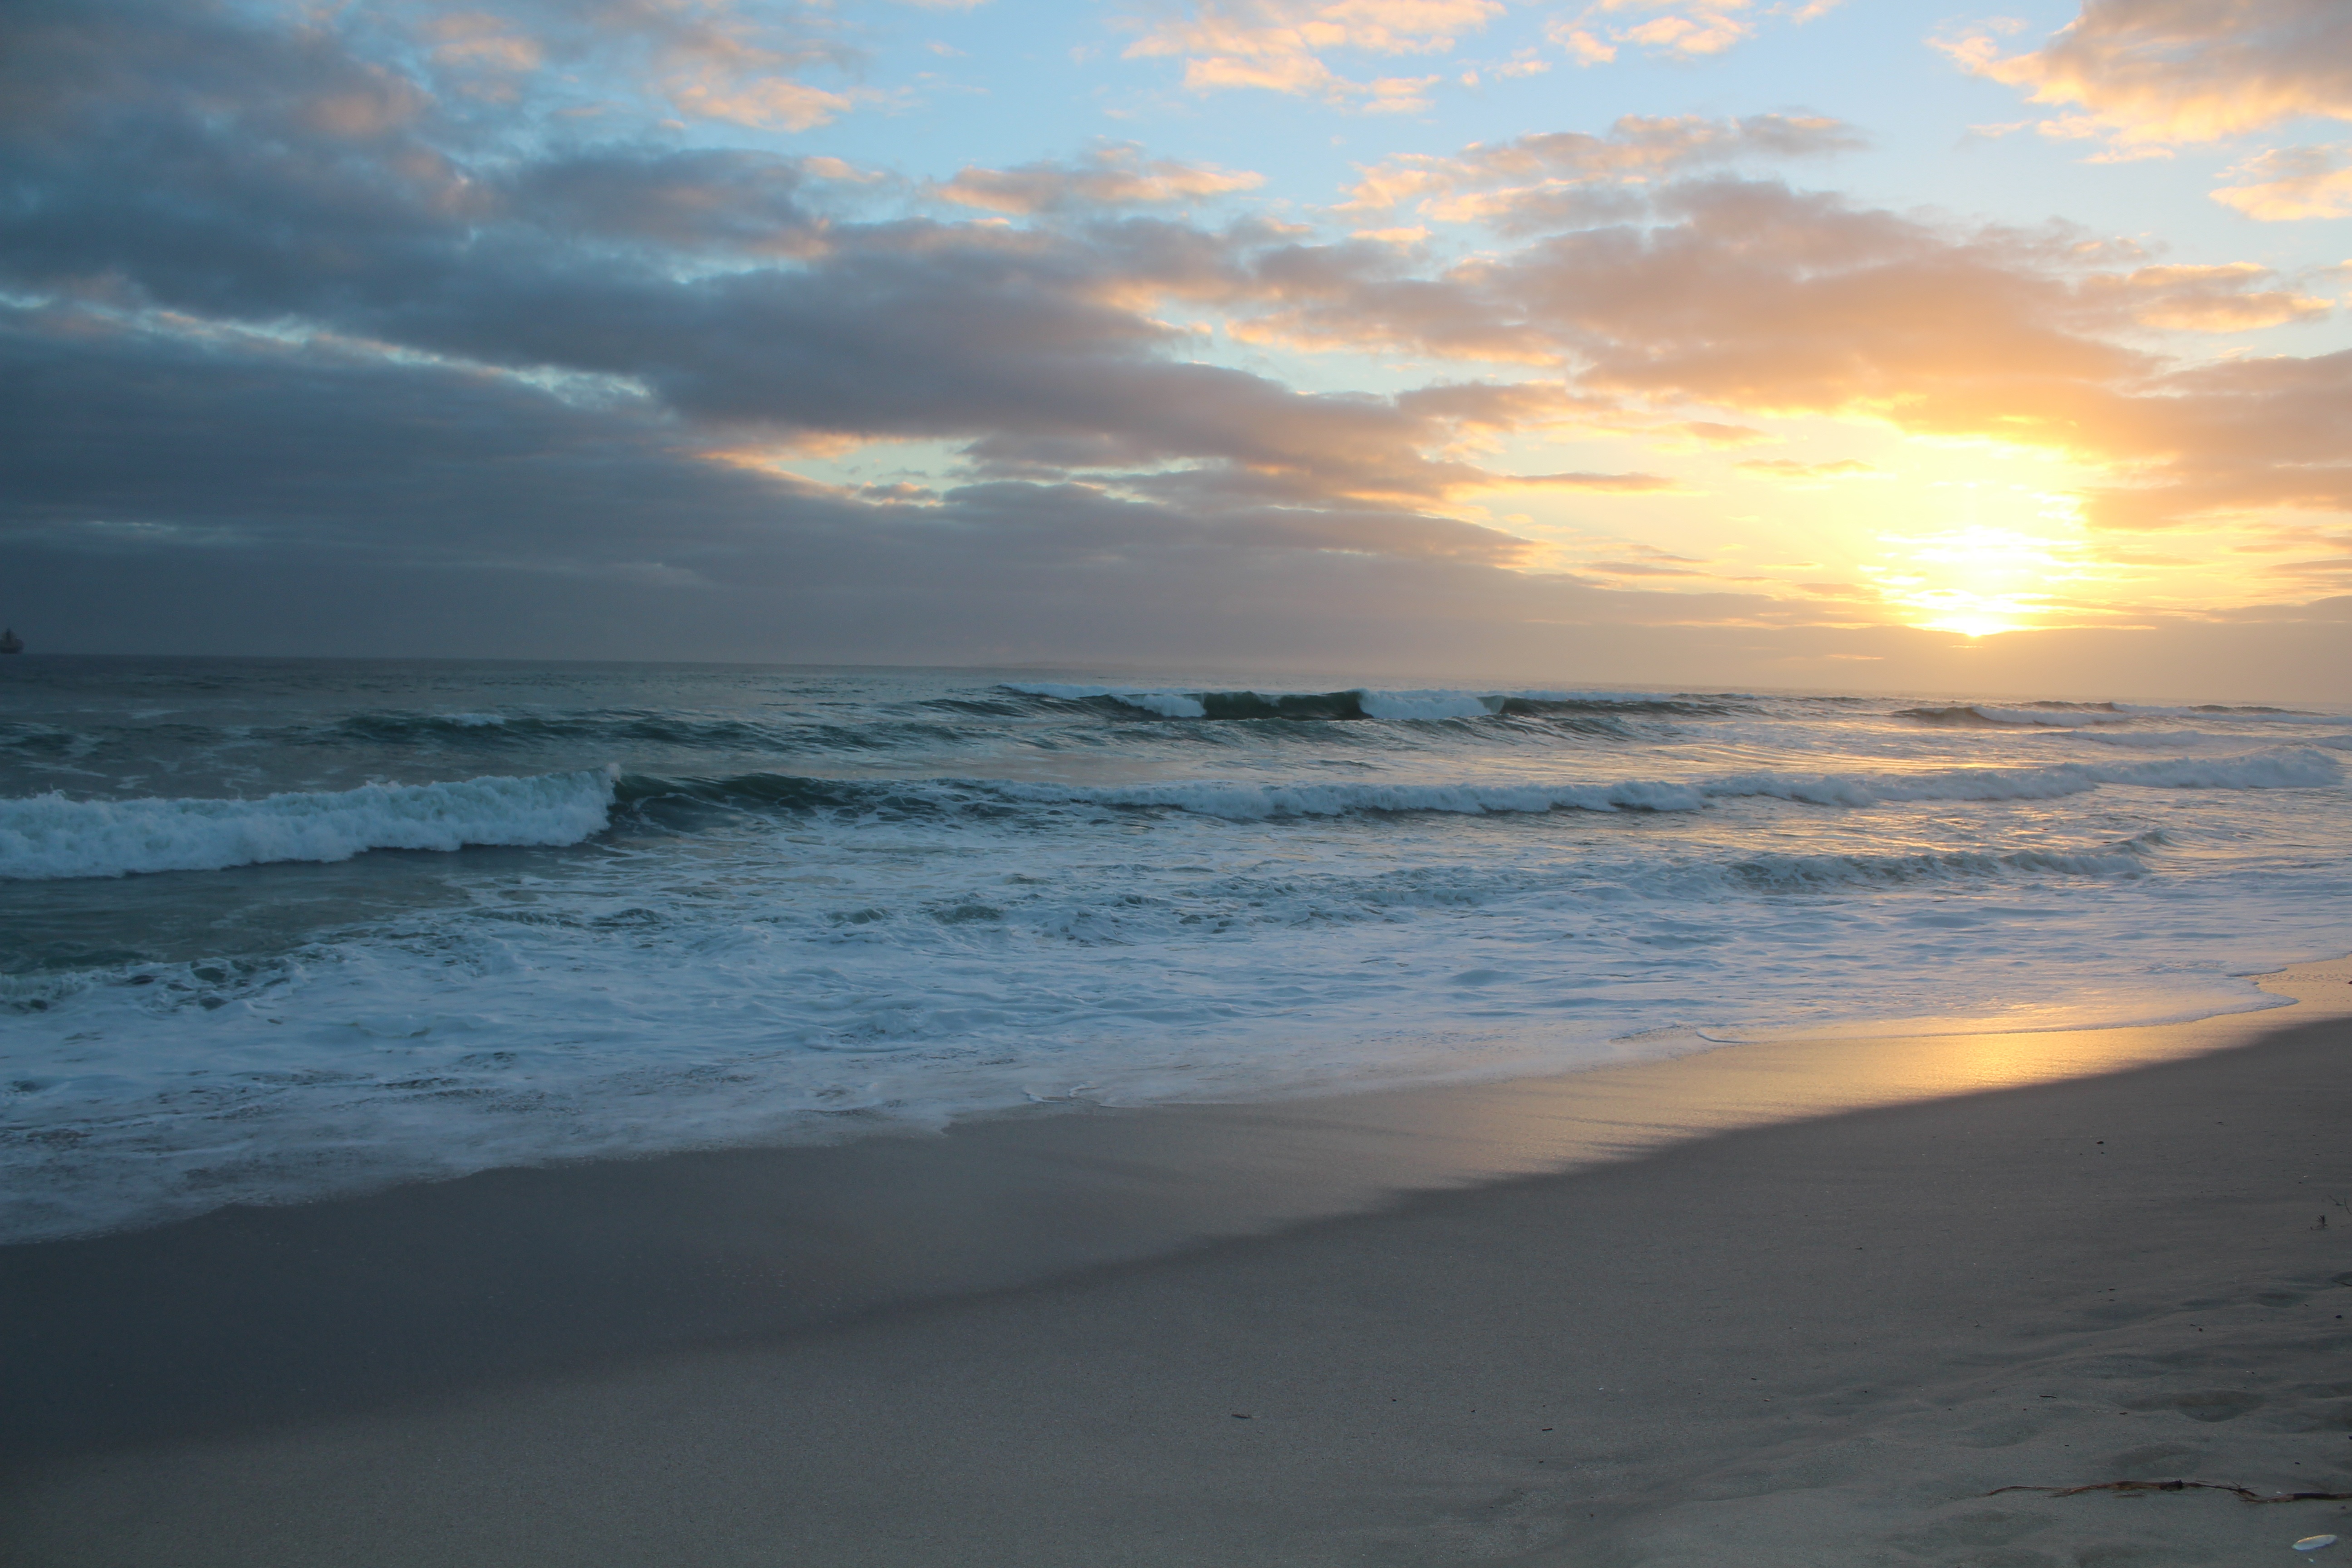
beach, sea, coast, sand, ocean, horizon, cloud, sky, sun, sunrise, sunset, sunlight, morning, shore, wave, dawn, dusk, body of water, wind wave